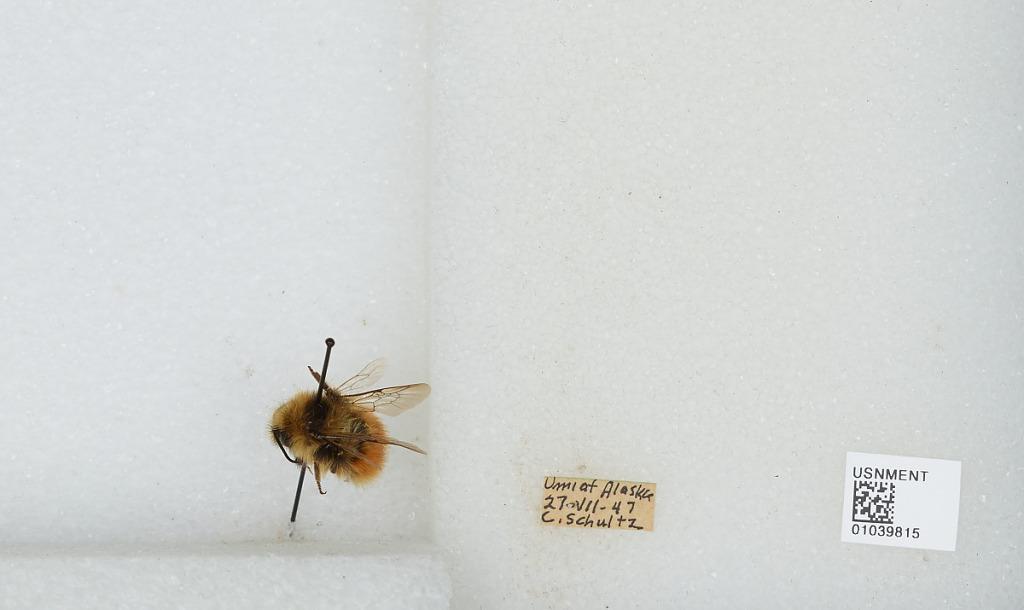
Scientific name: Bombus (Pyrobombus) sylvicola Kirby
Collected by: C. Schultz
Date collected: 1947-7-27
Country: United States
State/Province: Alaska
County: North Slope
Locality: Umiat
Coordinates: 69.3669, -152.144